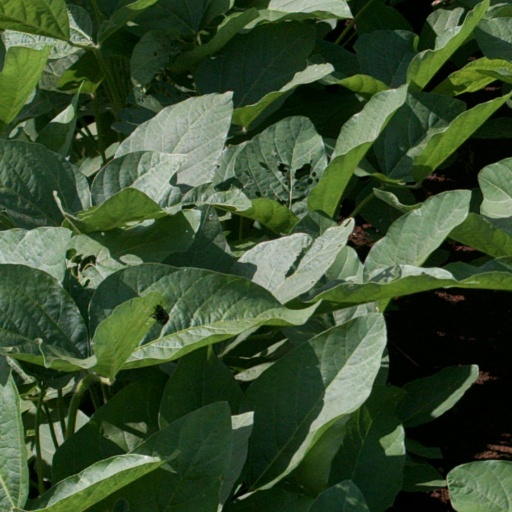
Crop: soybean